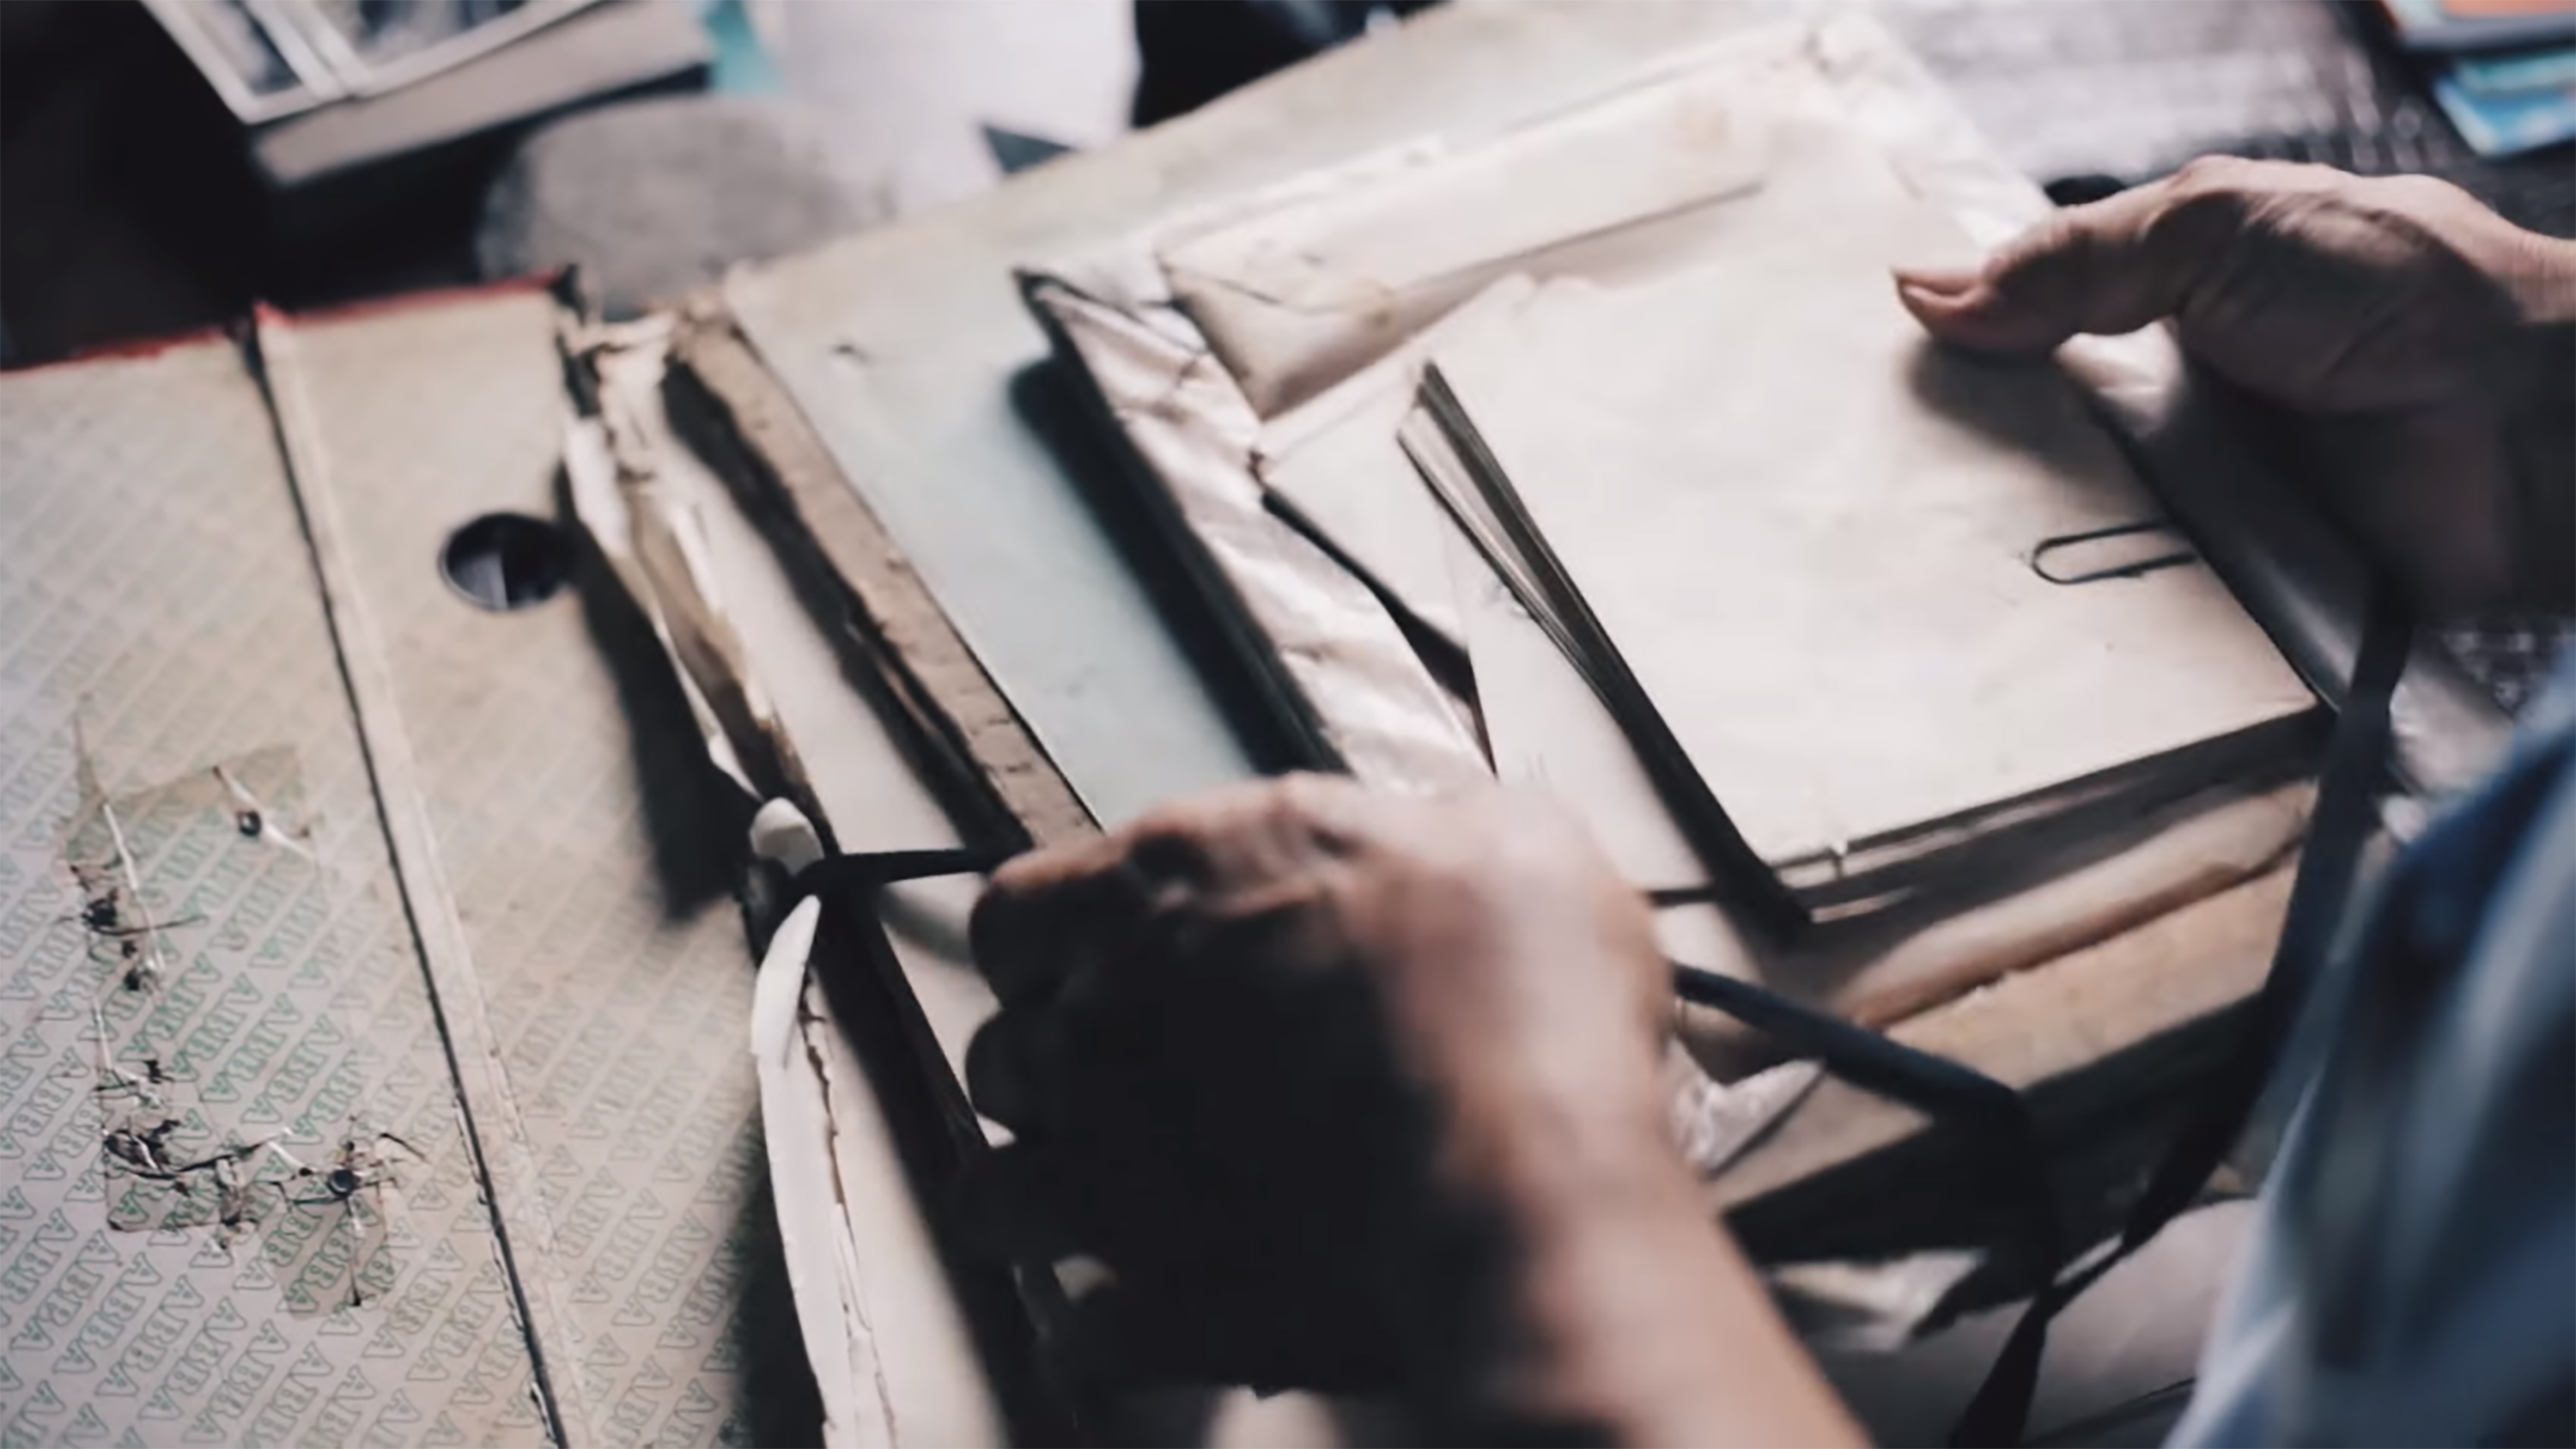
paper, material, product, art, design, hands, documents, files, envelopes, product design, automotive design